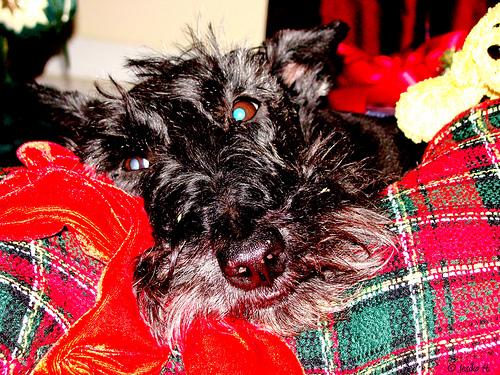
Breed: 206-n000037-Scotch_terrier